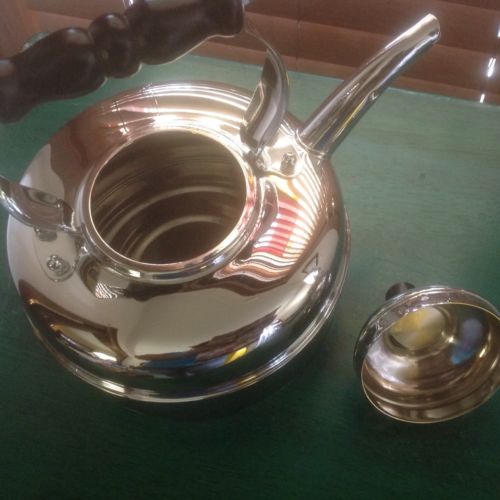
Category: kettle